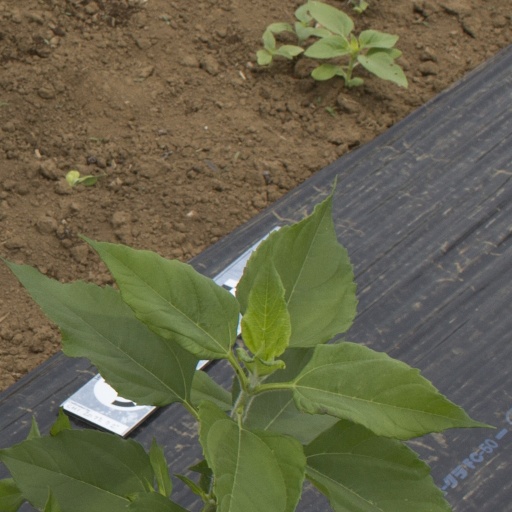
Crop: Jerusalem artichoke